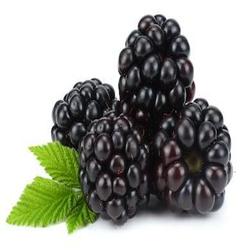
Label: Blackberry